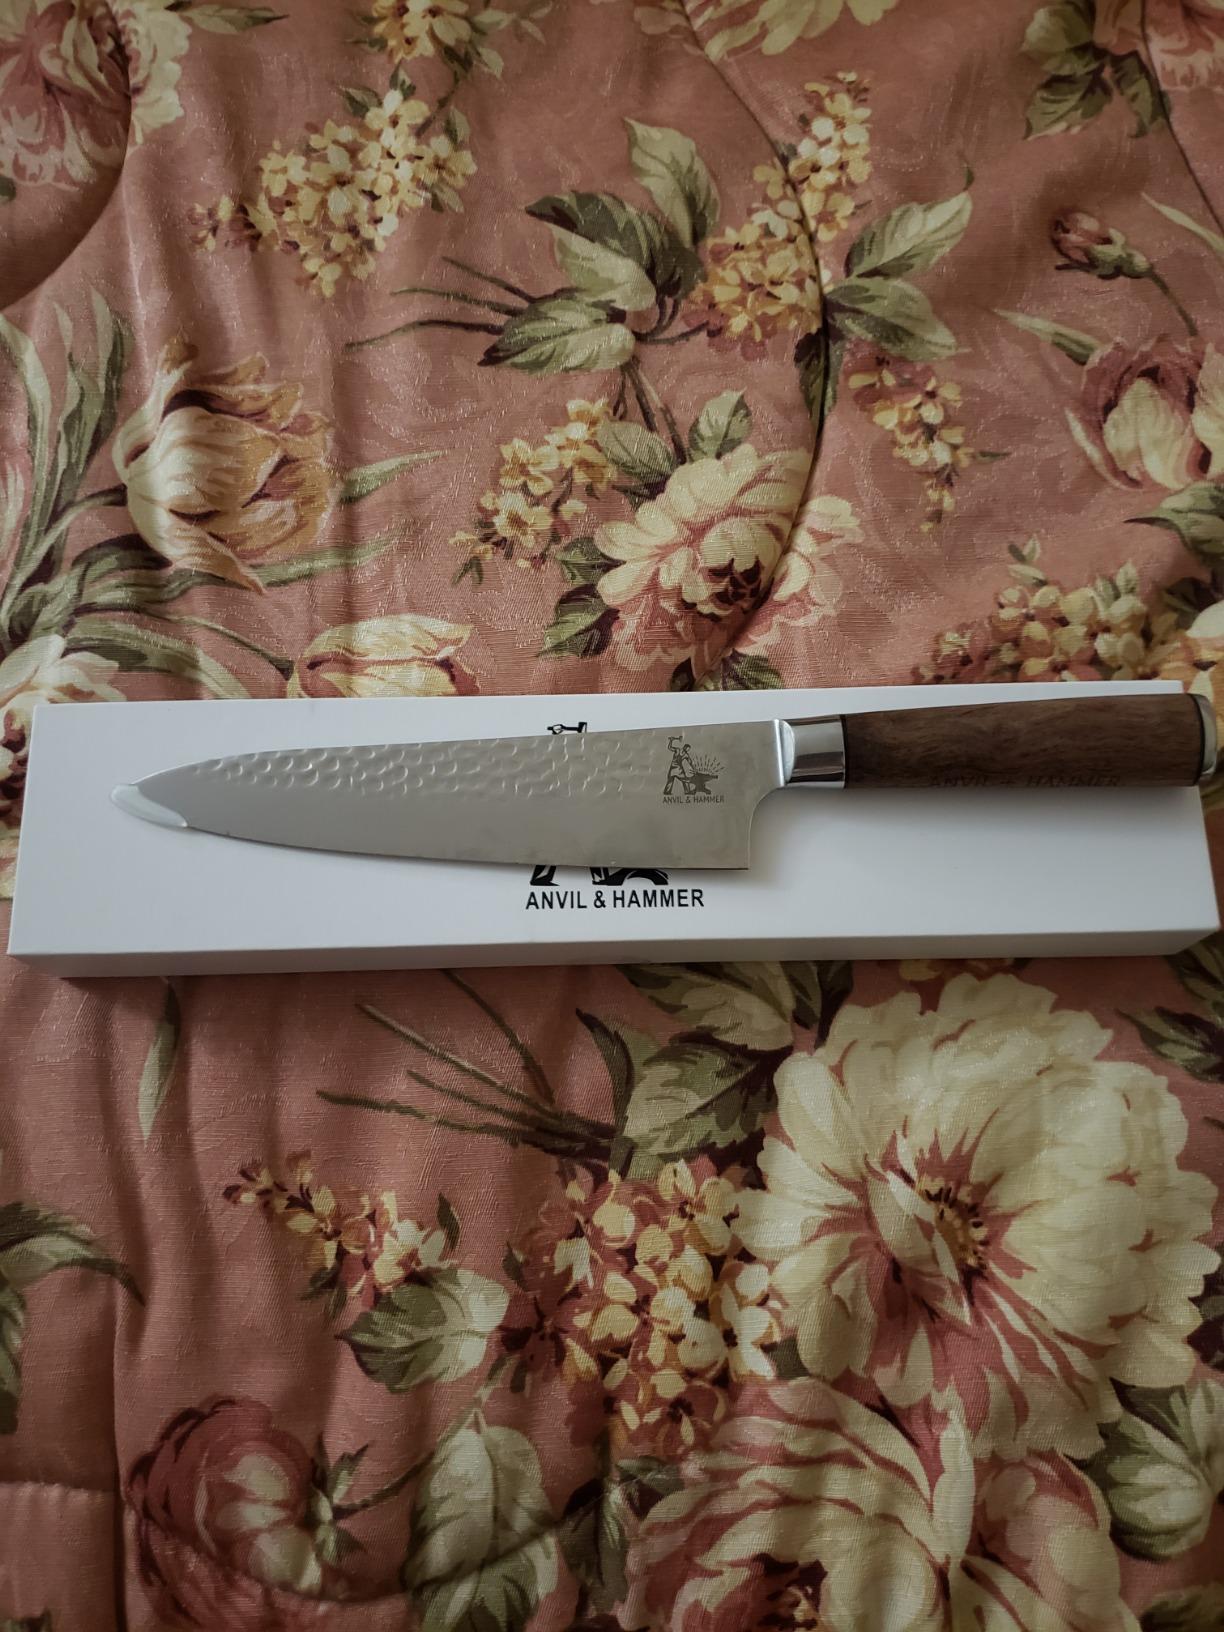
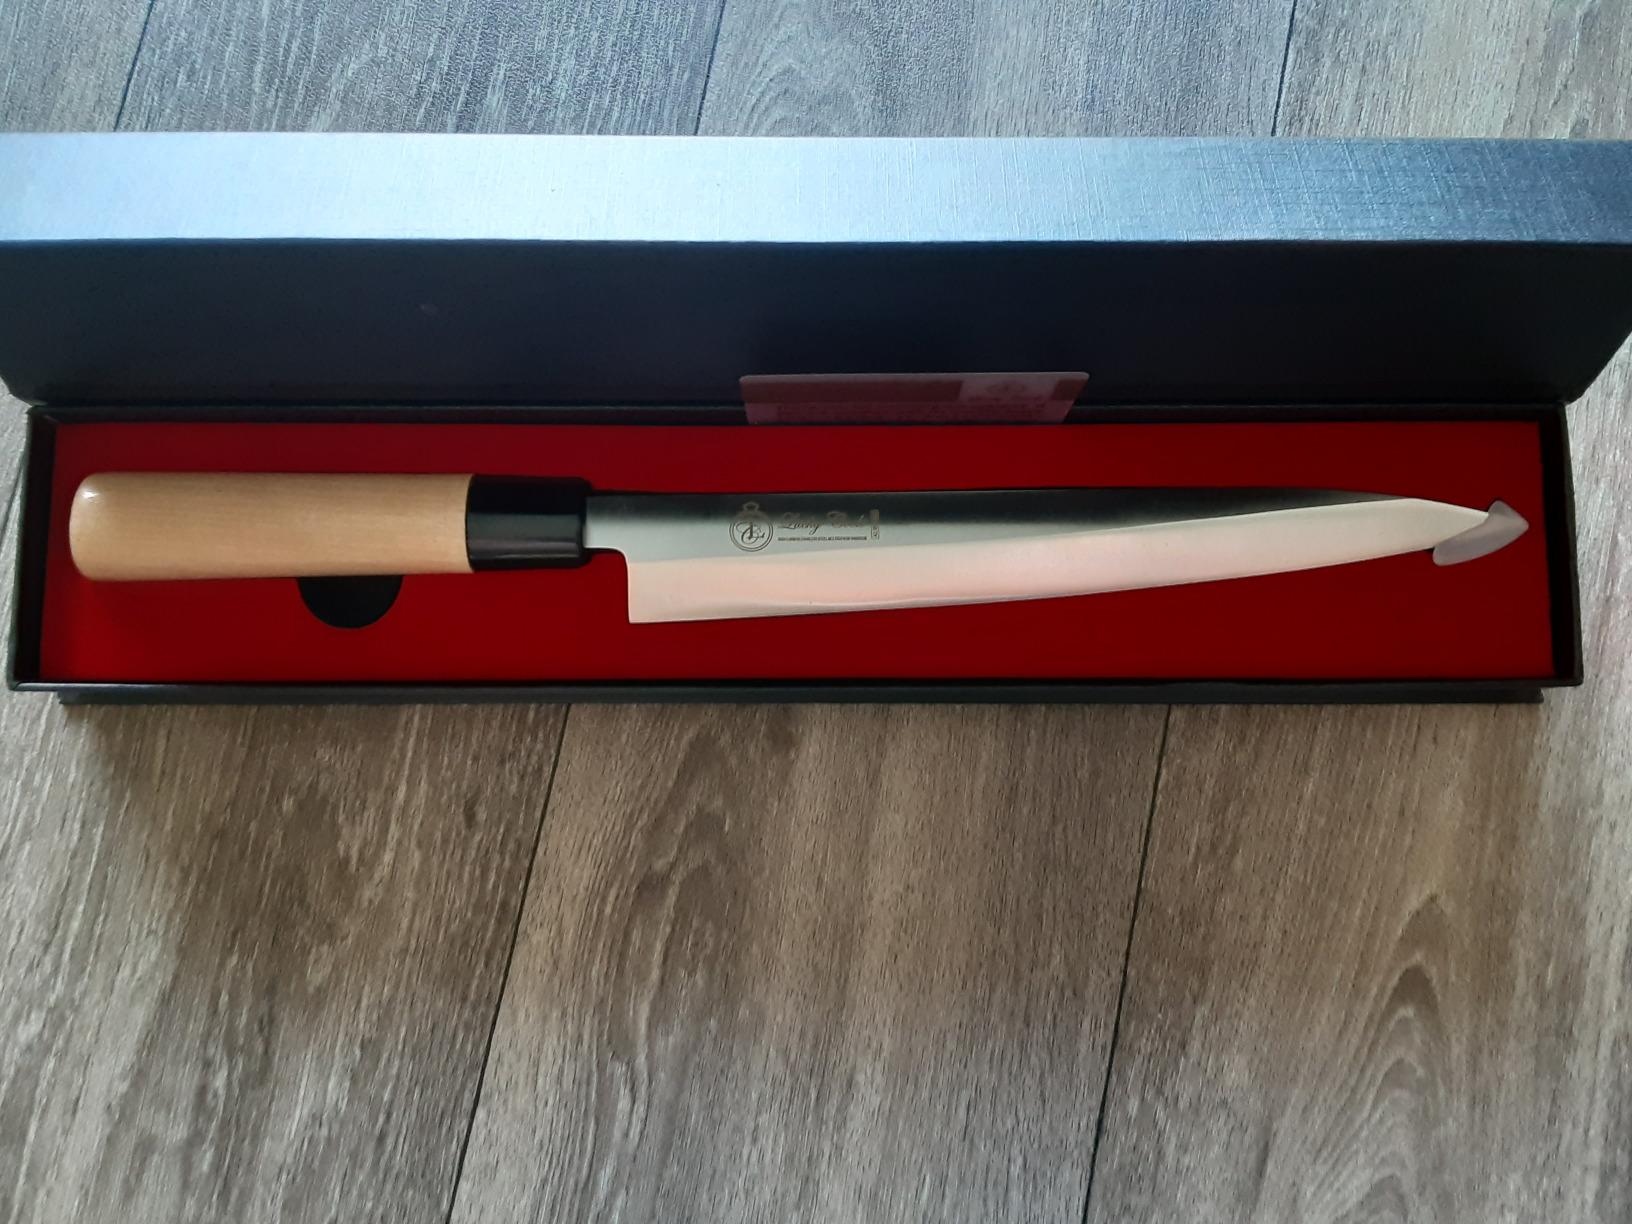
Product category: items_knife
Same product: no